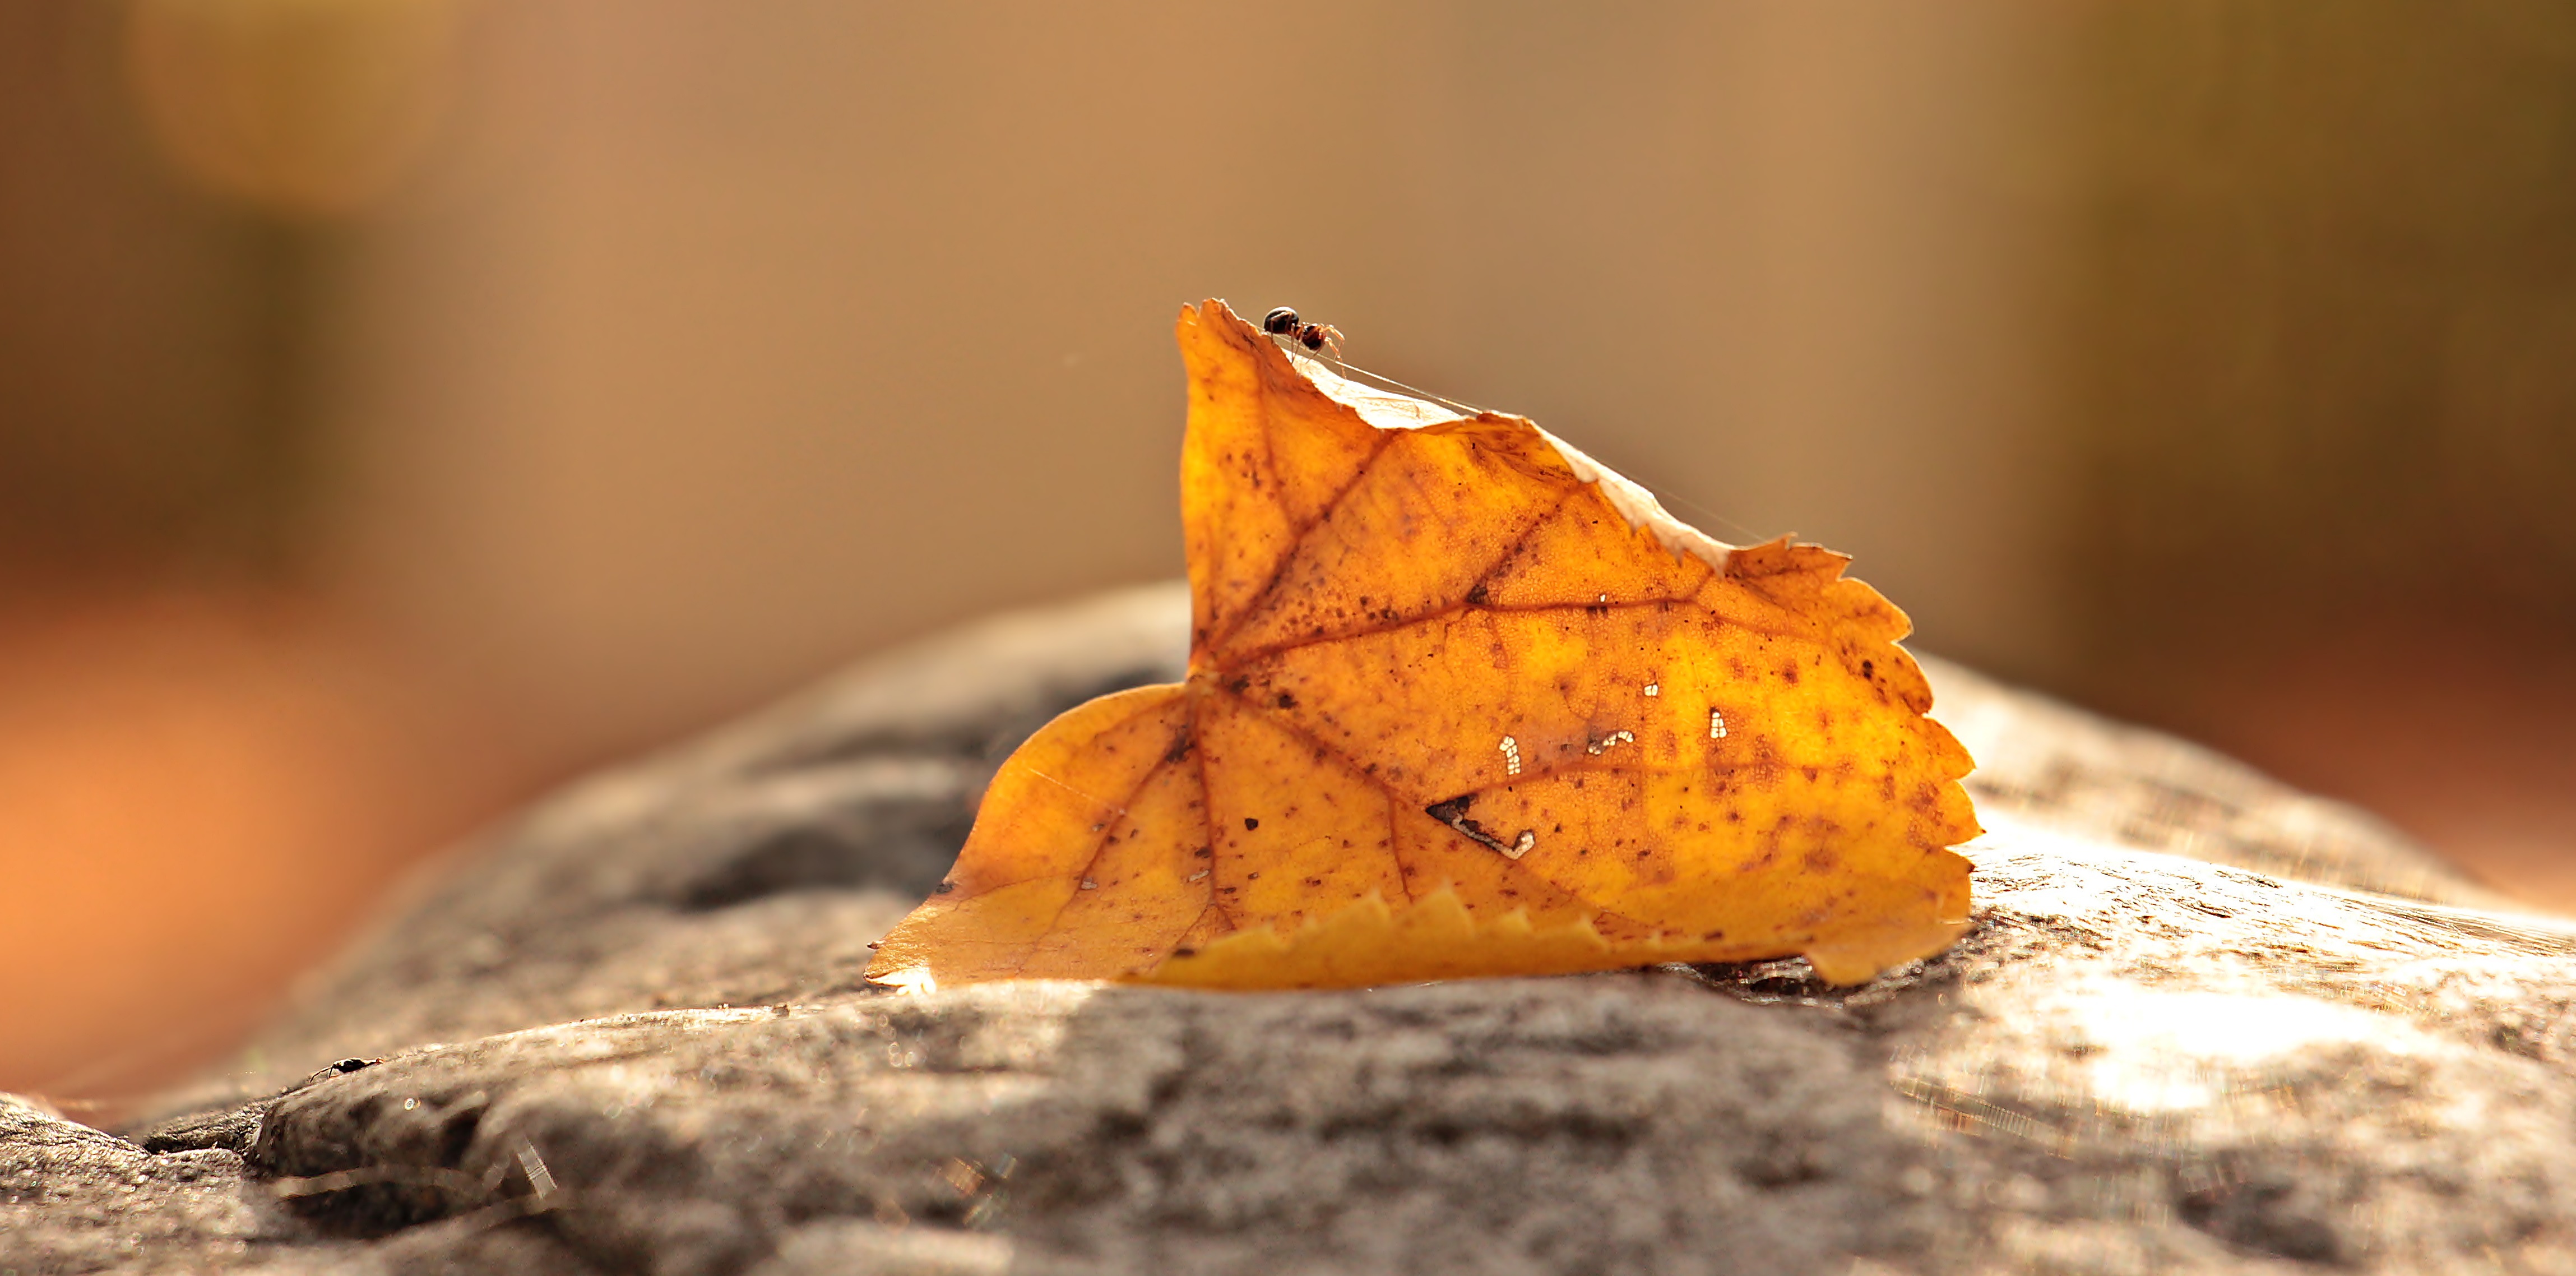
nature, sun, leaf, stone, insect, autumn, yellow, close, season, fauna, map, close up, background image, autumn mood, coloring, leaves, sunny, background, ant, mood, autumn leaf, greeting card, fall color, fall foliage, golden autumn, autumn colours, atmospheric, foliage leaf, macro photography, yellow leaf, moths and butterflies